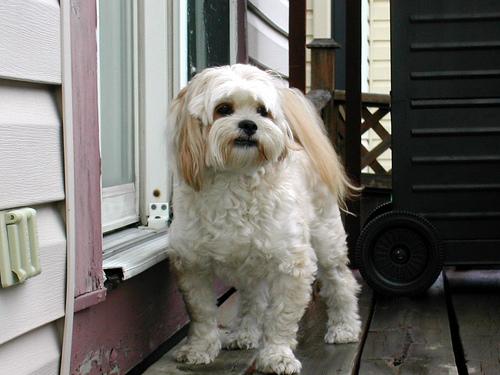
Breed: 215-n000038-Lhasa